Hindenburg Line

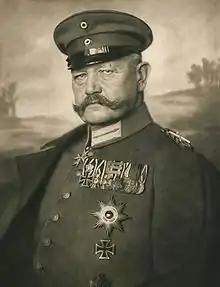

General Erich von Falkenhayn the German Chief of the General Staff was dismissed on 29 August 1916 and replaced by Field Marshal Paul von Hindenburg, with First General Erich Ludendorff as his deputy. (Third OHL, the new supreme command) ordered an end to attacks at Verdun and the dispatch of troops from there to Romania and the Somme front. On 5 September, proposals for a new shorter defensive position to be built in France were requested from the commanders of the western armies, who met Hindenburg and Ludendorff at Cambrai on 8 September. The western front commanders were told that no reserves were available for offensive operations, except those planned for Romania. Georg Fuchs, one of the corps commanders, recommended that a defensive line be built from Arras to west of Laon, shortening the front by and releasing ten divisions which, with other troops, could be used for an offensive in Alsace or Lorraine. Ludendorff criticised the practice of holding ground regardless of its tactical value and advocated holding front-line positions with a minimum of troops and the recapture of lost positions by counter-attacks, a practice that had already been forced on the German armies on the Somme.